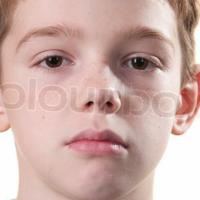
Age group: age 01-10